Bourne Cricket Club (Lincolnshire)

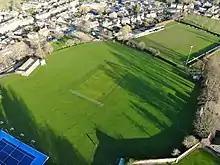
Bourne Abbey Lawn, home of Bourne Cricket Club and Bourne Town Football Club

Bourne Cricket Club, is an amateur cricket club based in Bourne, Lincolnshire, England. Bourne’s 1st XI Team play in the ECB Lincolnshire County Board Premier League, the 2nd XI compete in the South Lincs & Border League. Bourne also field a Sunday XI team in the Rutland and District Cricket League, a Women's team in the East Midlands Women’s Cricket League, and they have an established Junior Section, who play in The Border County Cricket Association.